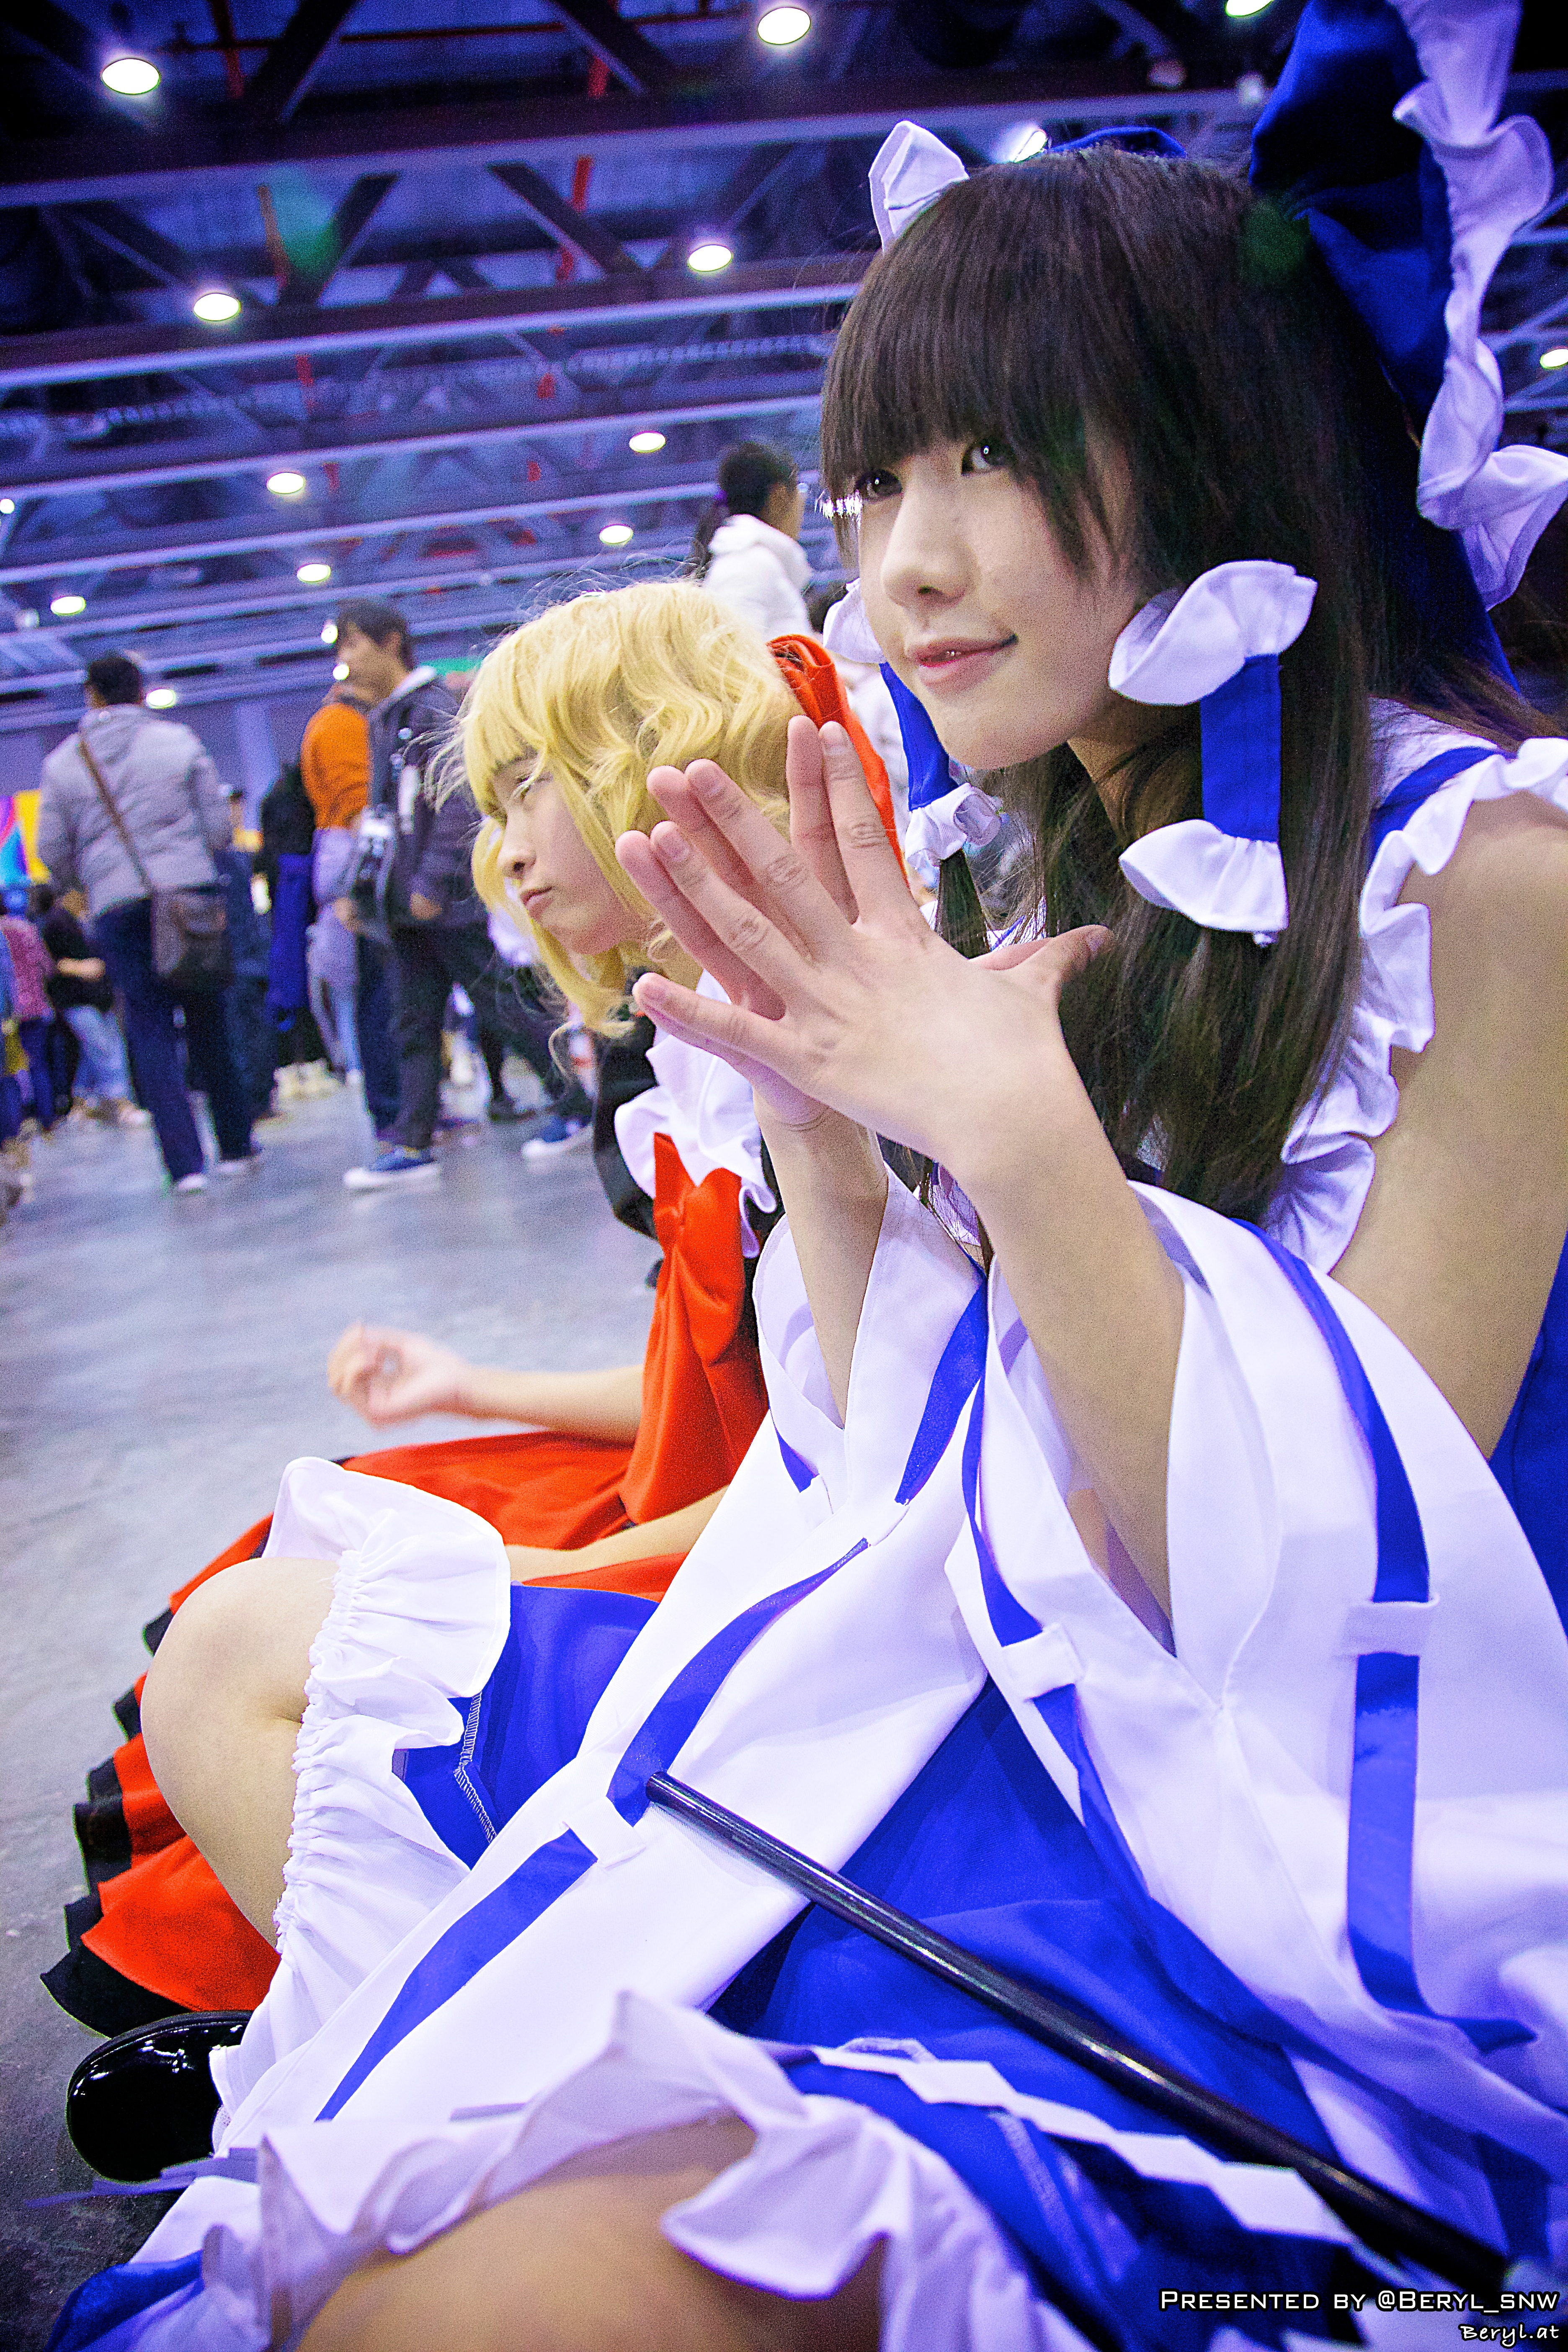
girl, game, play, boy, clothing, cosplay, girls, performance, boys, gun, canton, maid, costume, anime, acg, cos, coser, costumeplay, fair